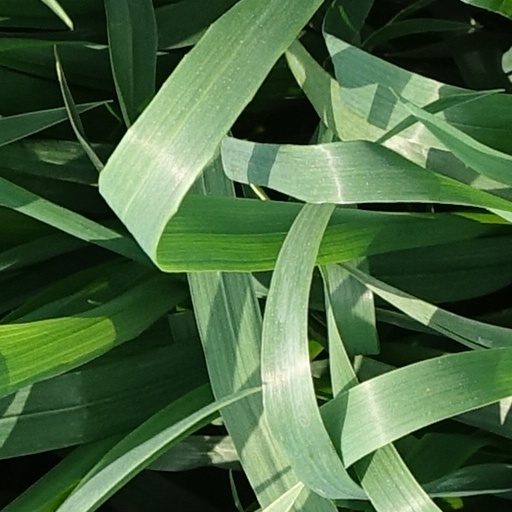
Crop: wheat